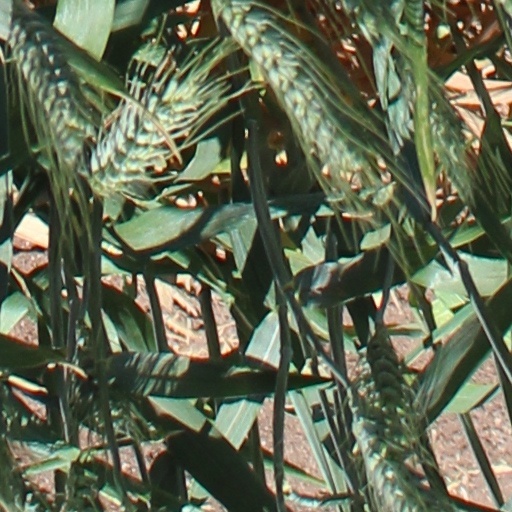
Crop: wheat